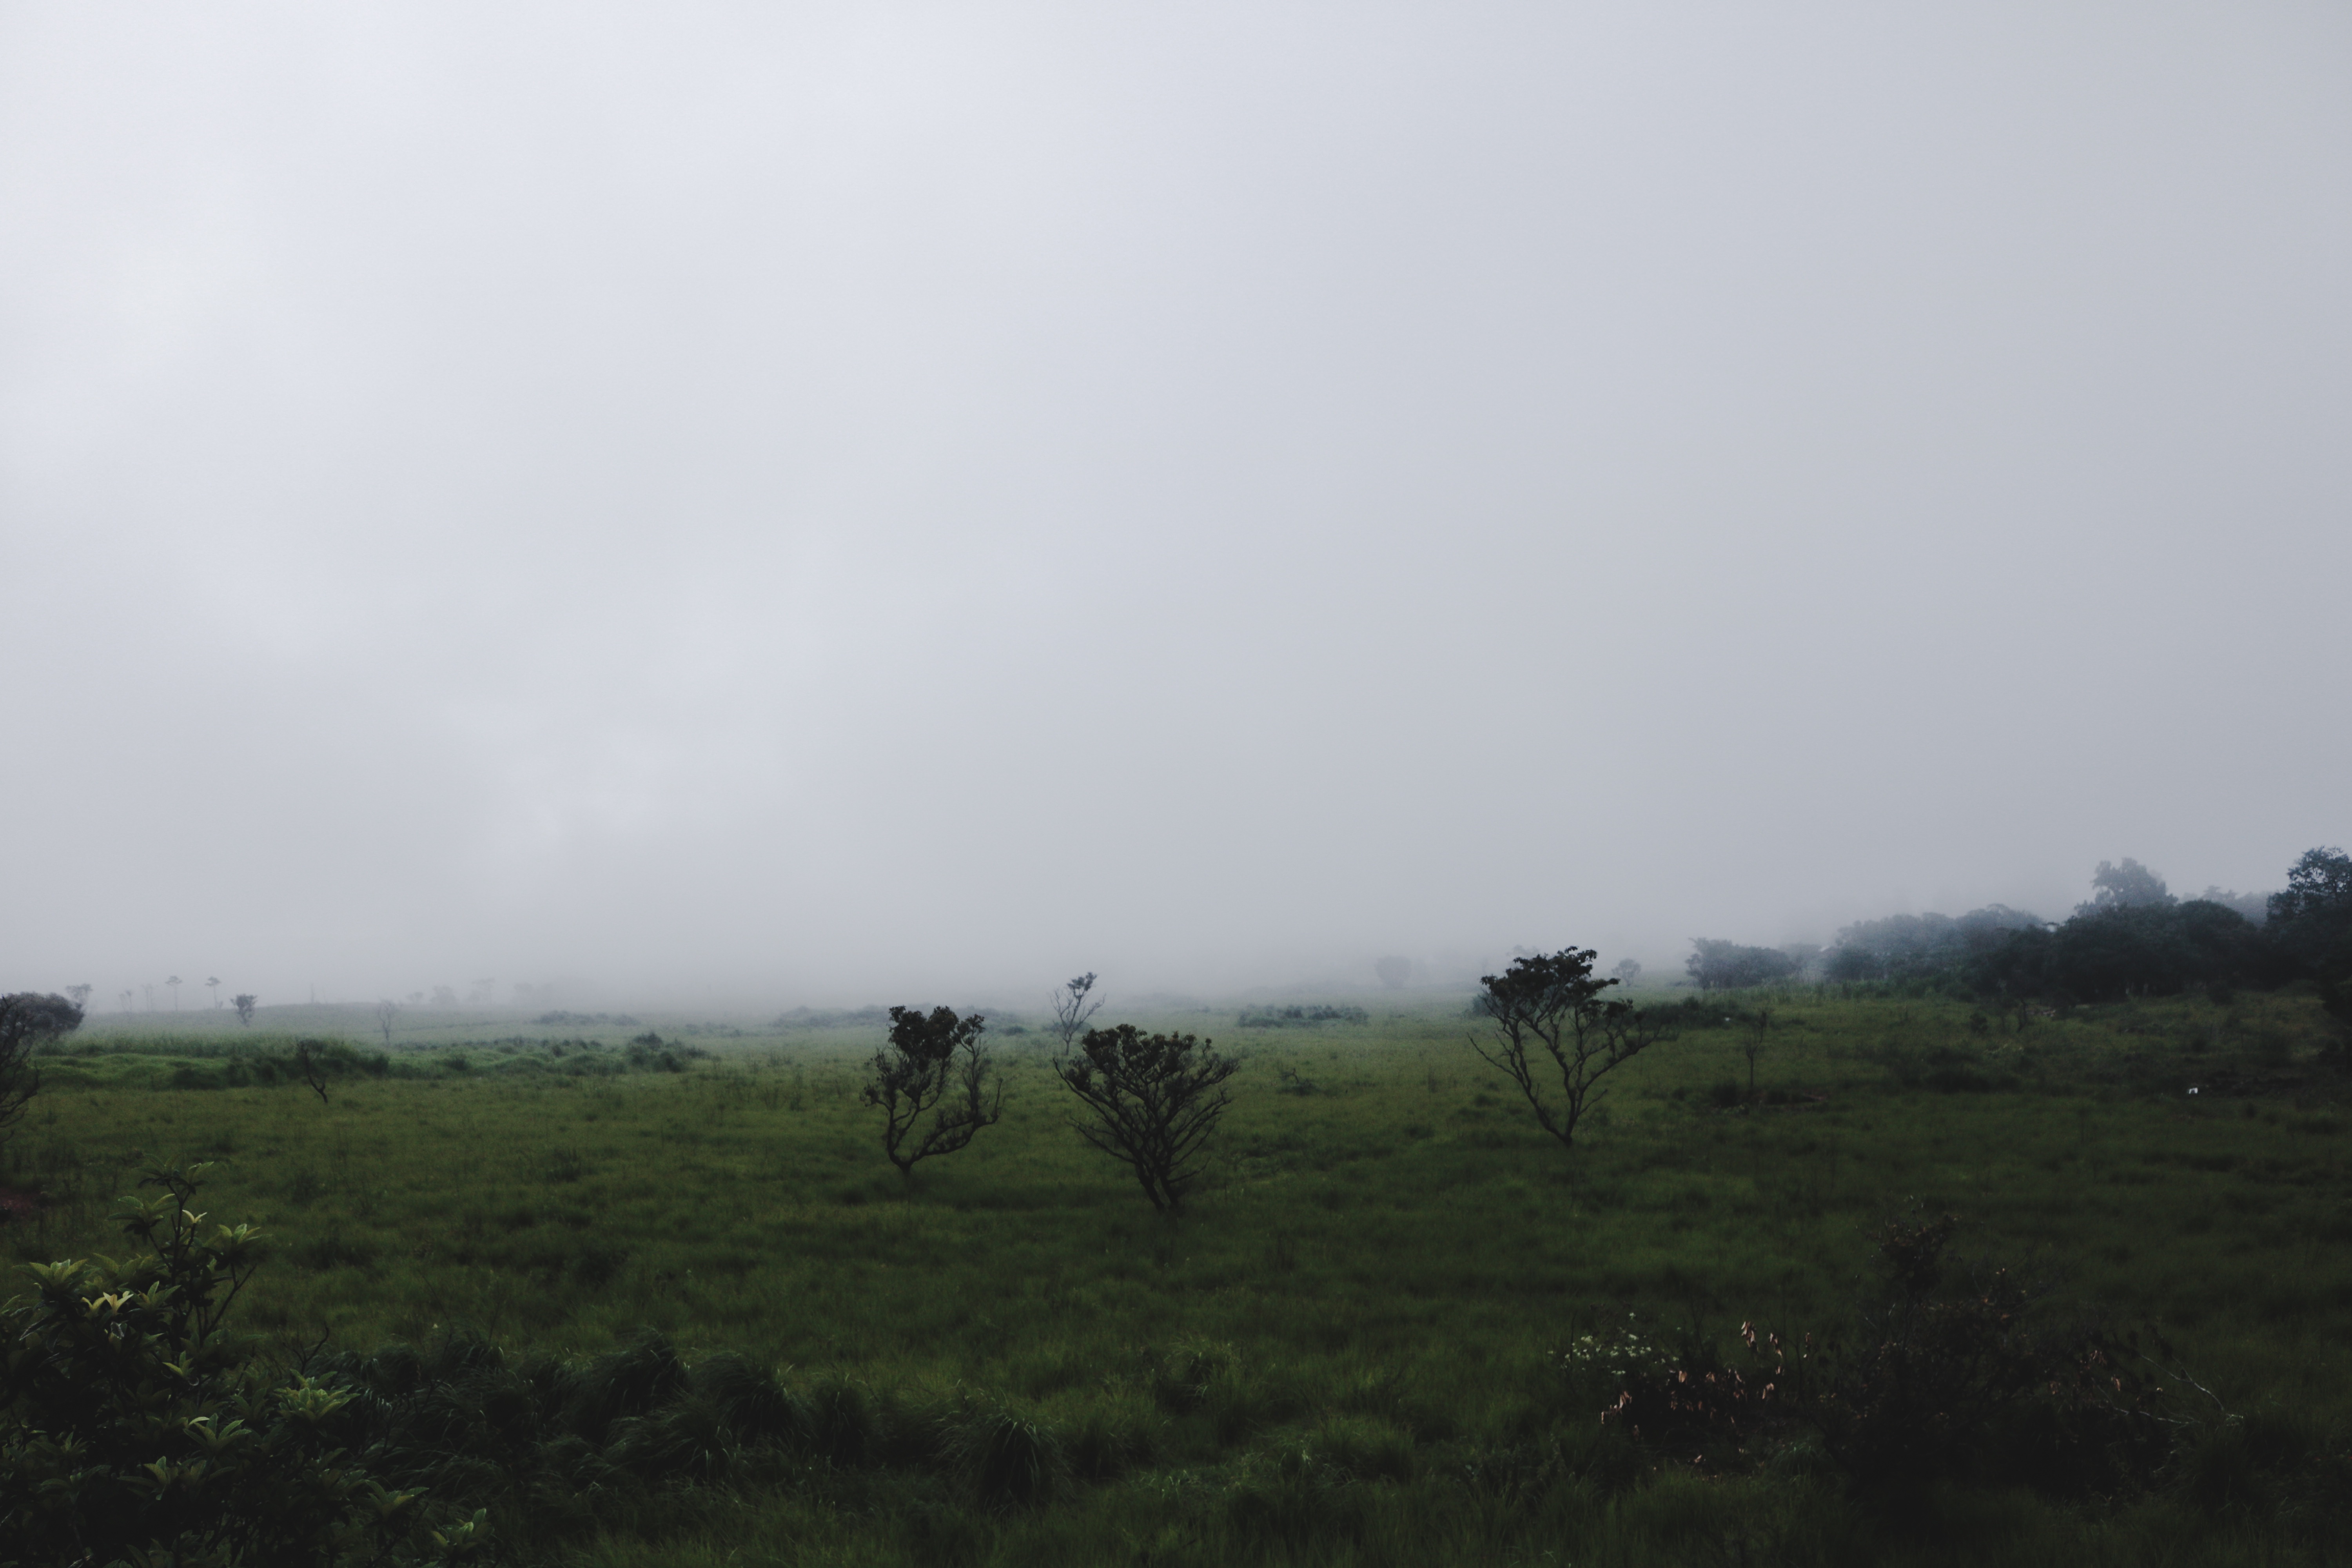
nature, horizon, cloud, mist, prairie, hill, wind, weather, savanna, plain, habitat, ecosystem, rural area, natural environment, atmospheric phenomenon